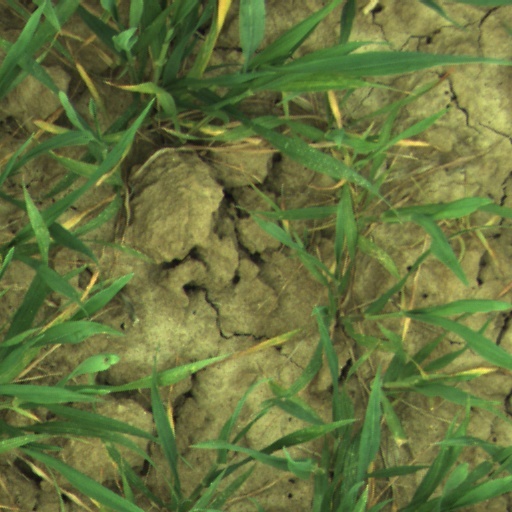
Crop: wheat